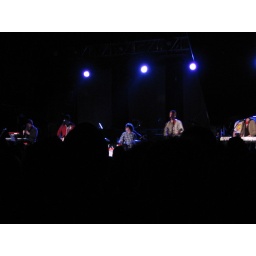
Here's everybody. There was a speaker in front of the cute girl on keyboards and the guy on bass behind her.